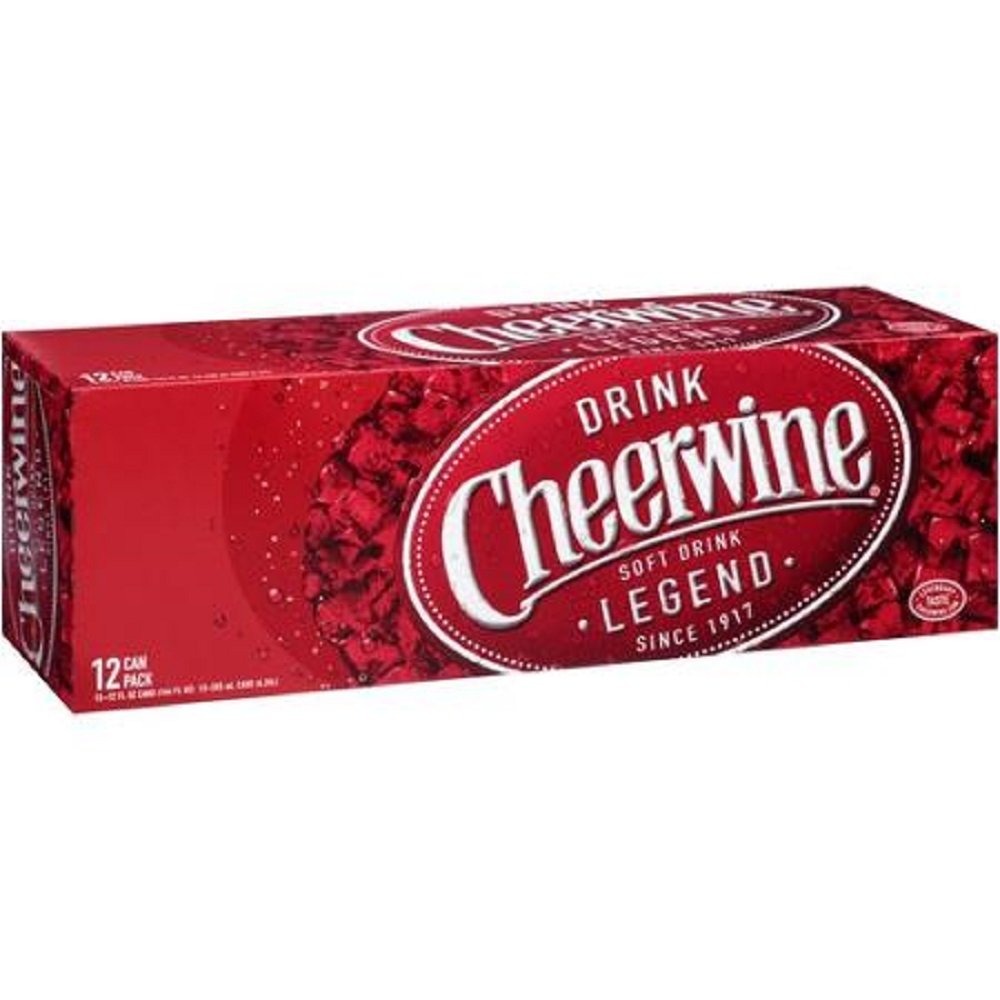
Item Name: Cheerwine Cherry Soda Drink (24 Cans)
Bullet Point: Cheerwine Cherry Soda Drink (24 Cans)
Product Description: Cheerwine Cherry Soda Drink (24 Cans)
Value: 288.0
Unit: Fl Oz

Price: 18.93